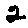
Label: 2